Epiphryne verriculata

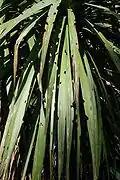
Leaf damage from cabbage tree moth caterpillars

This moth is endemic to New Zealand and is very common, being widely distributed throughout the country. Its favoured habitats are wetland and native forest, but it can be found in urban parks and gardens, as cabbage trees are commonly grown in cultivation.